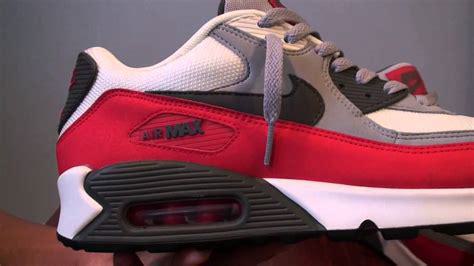
Brand: Nike
Model: Air Max 90 Essential